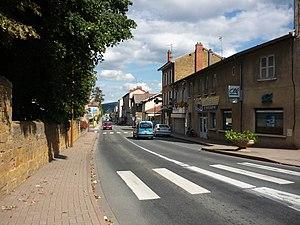
Vue de la route départementale 385 à Lozanne, dans le département du Rhône.
La Route Buissonnière est une route touristique de près de 400 kilomètres joignant Fontainebleau à Lyon en sillonnant la région naturelle de la Puisaye, les alentours du massif montagneux du Morvan et les monts du Beaujolais. Elle est aussi une alternative pour atteindre Lyon depuis Paris par des routes secondaires sans traverser aucune agglomération. Elle est matérialisée à certains endroits par un panneau où figure un lapin noir.
Lozanne est une commune française située dans le département du Rhône, en région Auvergne-Rhône-Alpes.